Describe the emotion expressed in this image:  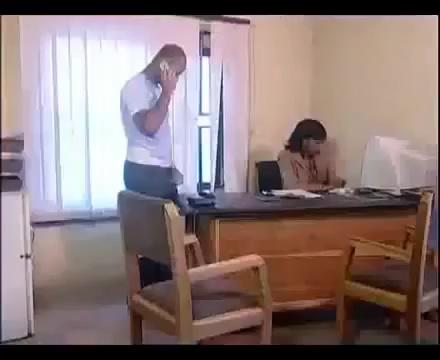
This person displays Suffering, valence and arousal with low intensity.